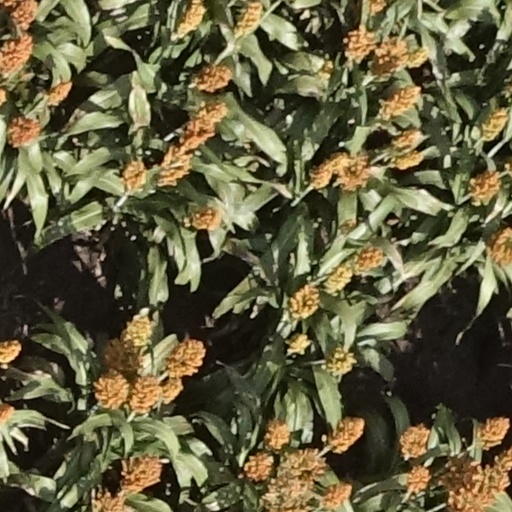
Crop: sorghum